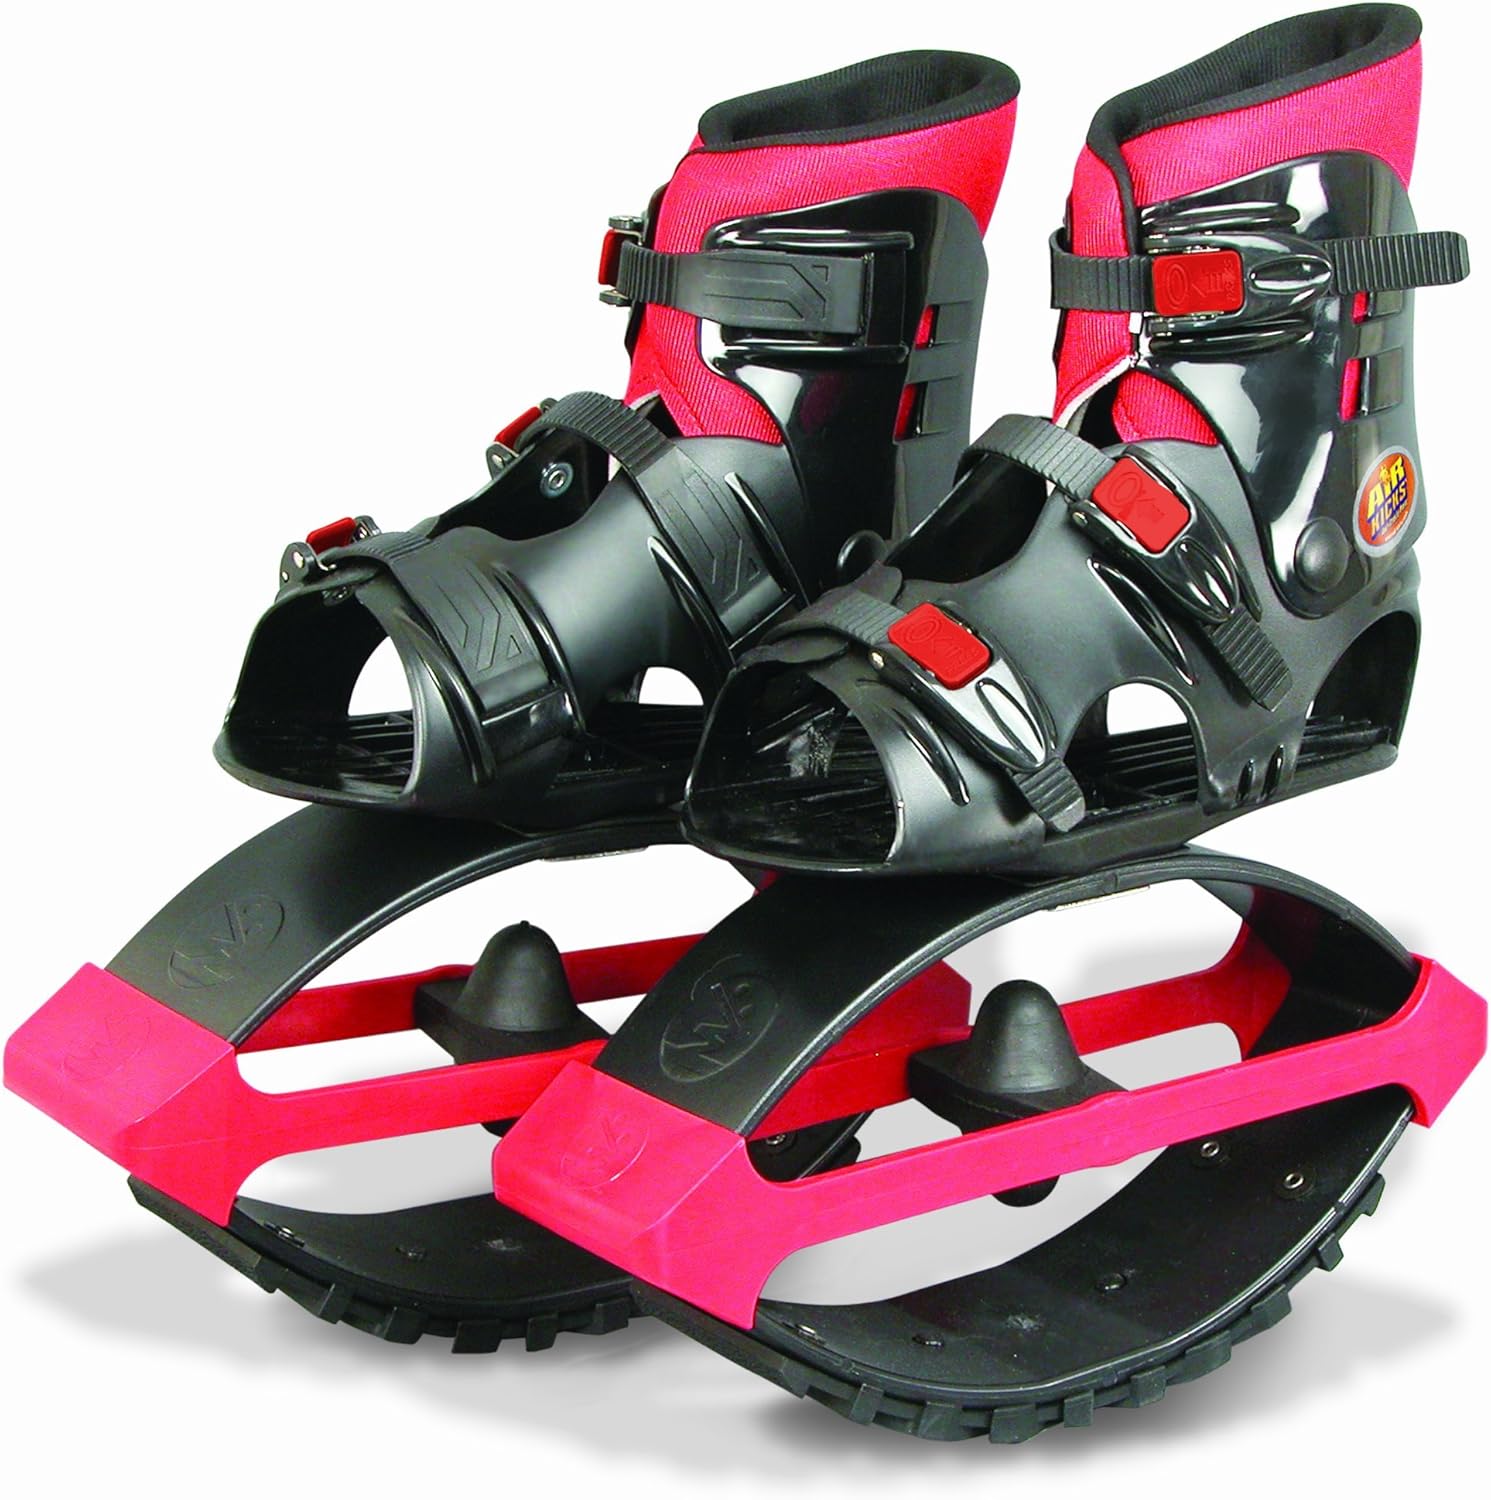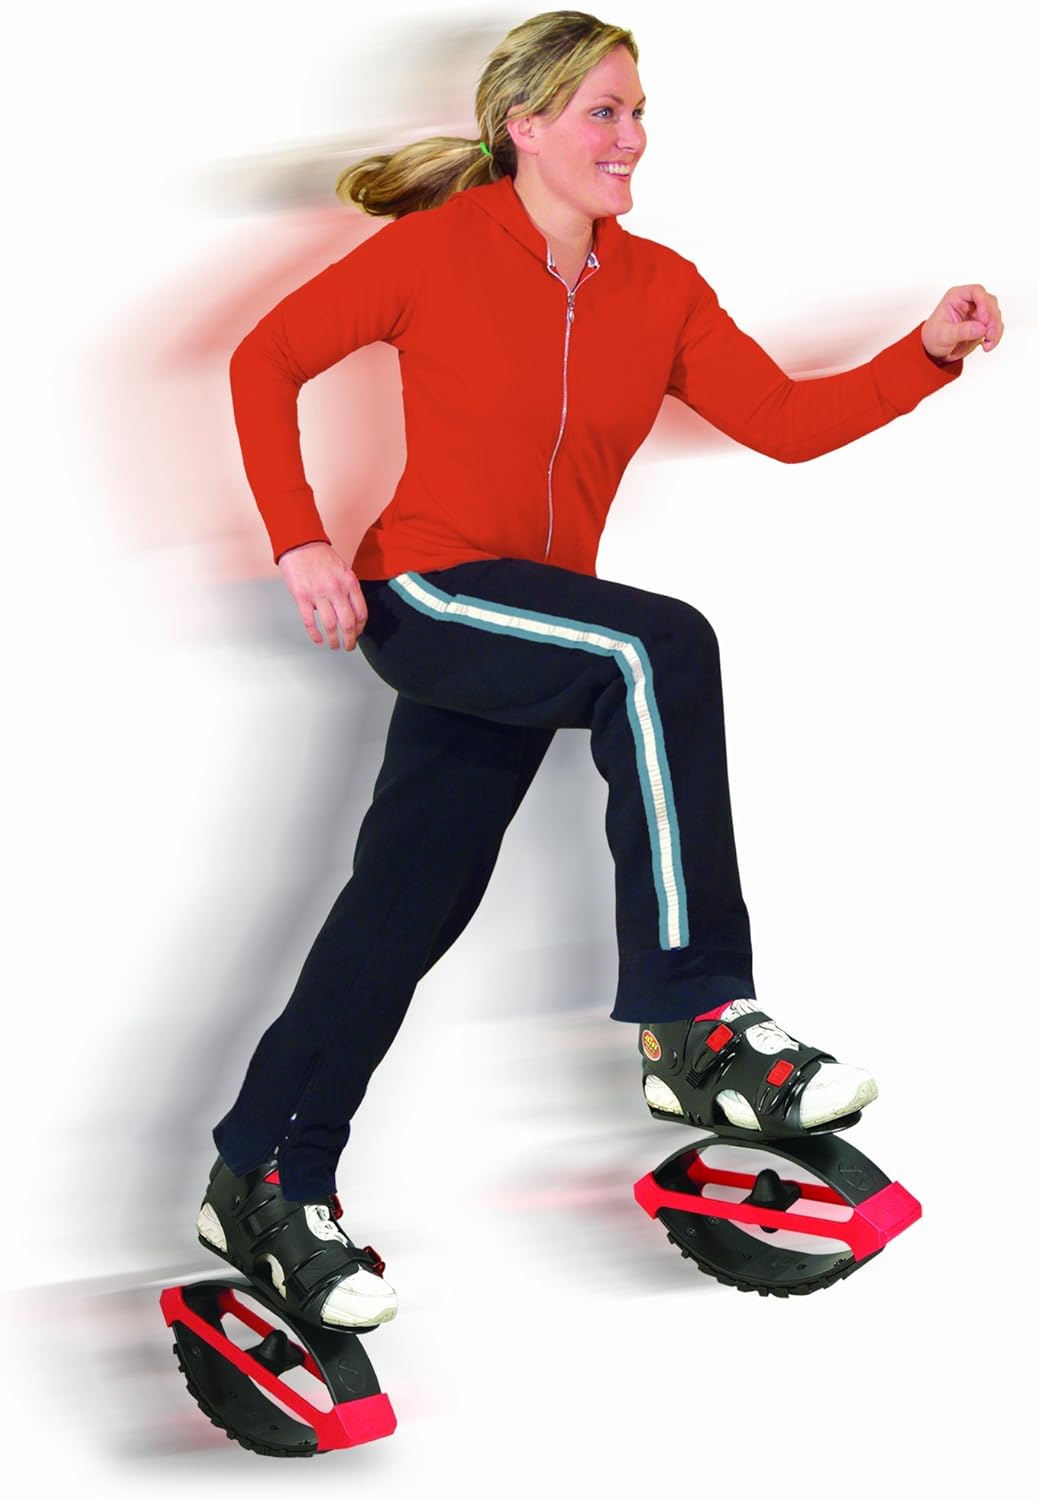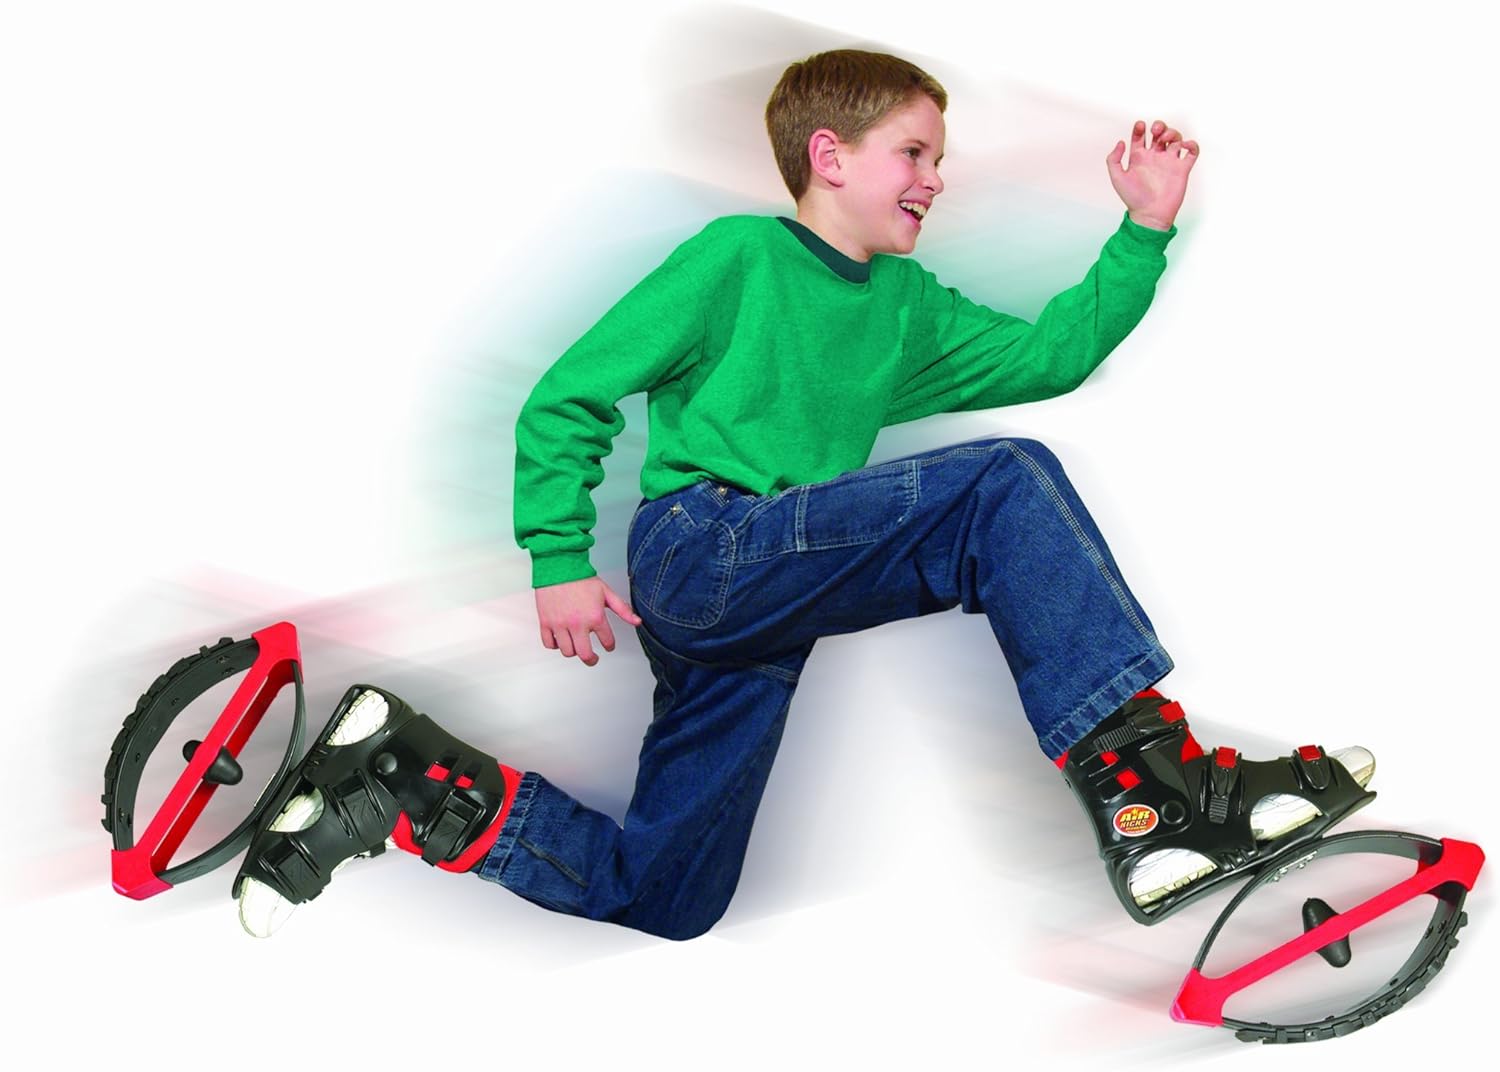
Geospace Air Kicks Anti-Gravity Running Boots, Medium (T-2) for 99-176 Lbs.
Category: Sports & Outdoors
The brand NEW, improved wider boot design of the latest models in the AIR KICKS range has a more ergonomic shape, so just three sizes (Small, Medium, Large) will fit virtually any foot, from 8-year olds to adult — male or female. That means it is easier to determine your size. The new design retains the patented JUMPING JAX technology, which utilizes heavy-duty, rubber T-Springs to capture and then transform downward energy into longer, low-impact strides that are gentle on the ankles, knees and back.   Not only do AIR KICKS Anti-Gravity Boots deliver a soft cushiony motion that’s gentle on joints and bones, they also provide a sensational calorie-burning, coordination-building, leg-strengthening workout. They feature high-traction non-marking treads that are safe to use on virtually any surface, indoors or out, and won’t mar floors!   Another improvement to the new AIR KICKS models is an extended range of Interchangeable Replacement T-Springs , which can be interchanged on any of the New Air Kicks boots to adjust the user body weight range without the need to buy a new pair! You can find Replacement T-Springs in other listings or on manufacturer's website.   This item (#11205) is Size MEDIUM (T2 Springs for 99-176 lbs.) and replaces the older (now discontinued) model #11203 AIR KICKS SR. This size will fit over the user’s athletic shoes, and are adjustable to easily accommodate most shoe sizes for users in the 99-176 lb. weight range, including the following: YOUTH sizes 4 to 7, WOMEN sizes 5.5 to 11.5, and MEN sizes 6 to 10.   For smaller sizes, look for Air Kicks Anti-Gravity Boots in Small. Larger size is also available (search for "Air Kicks Large").
Features: Suitable for users weighing between 99 and 176 lbs (ages 8 and up). | New, improved wider boot design is ergonomically shaped for comfort. | This new AIR KICKS model is adjustable to fit right over virtually ANY SIZE athletic shoe, including YOUTH 4-7, WOMEN 5.5 - 11.5, MEN 6-10. | Powered by patented JUMPING JAX T-Spring technology: Low-impact and gentle on ankles, knees & back. | Extended range of Replacement T-Springs available (sold separately) for changes in user body weight.